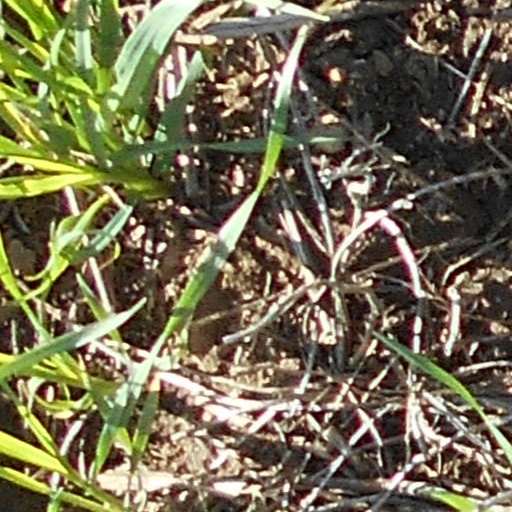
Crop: wheat